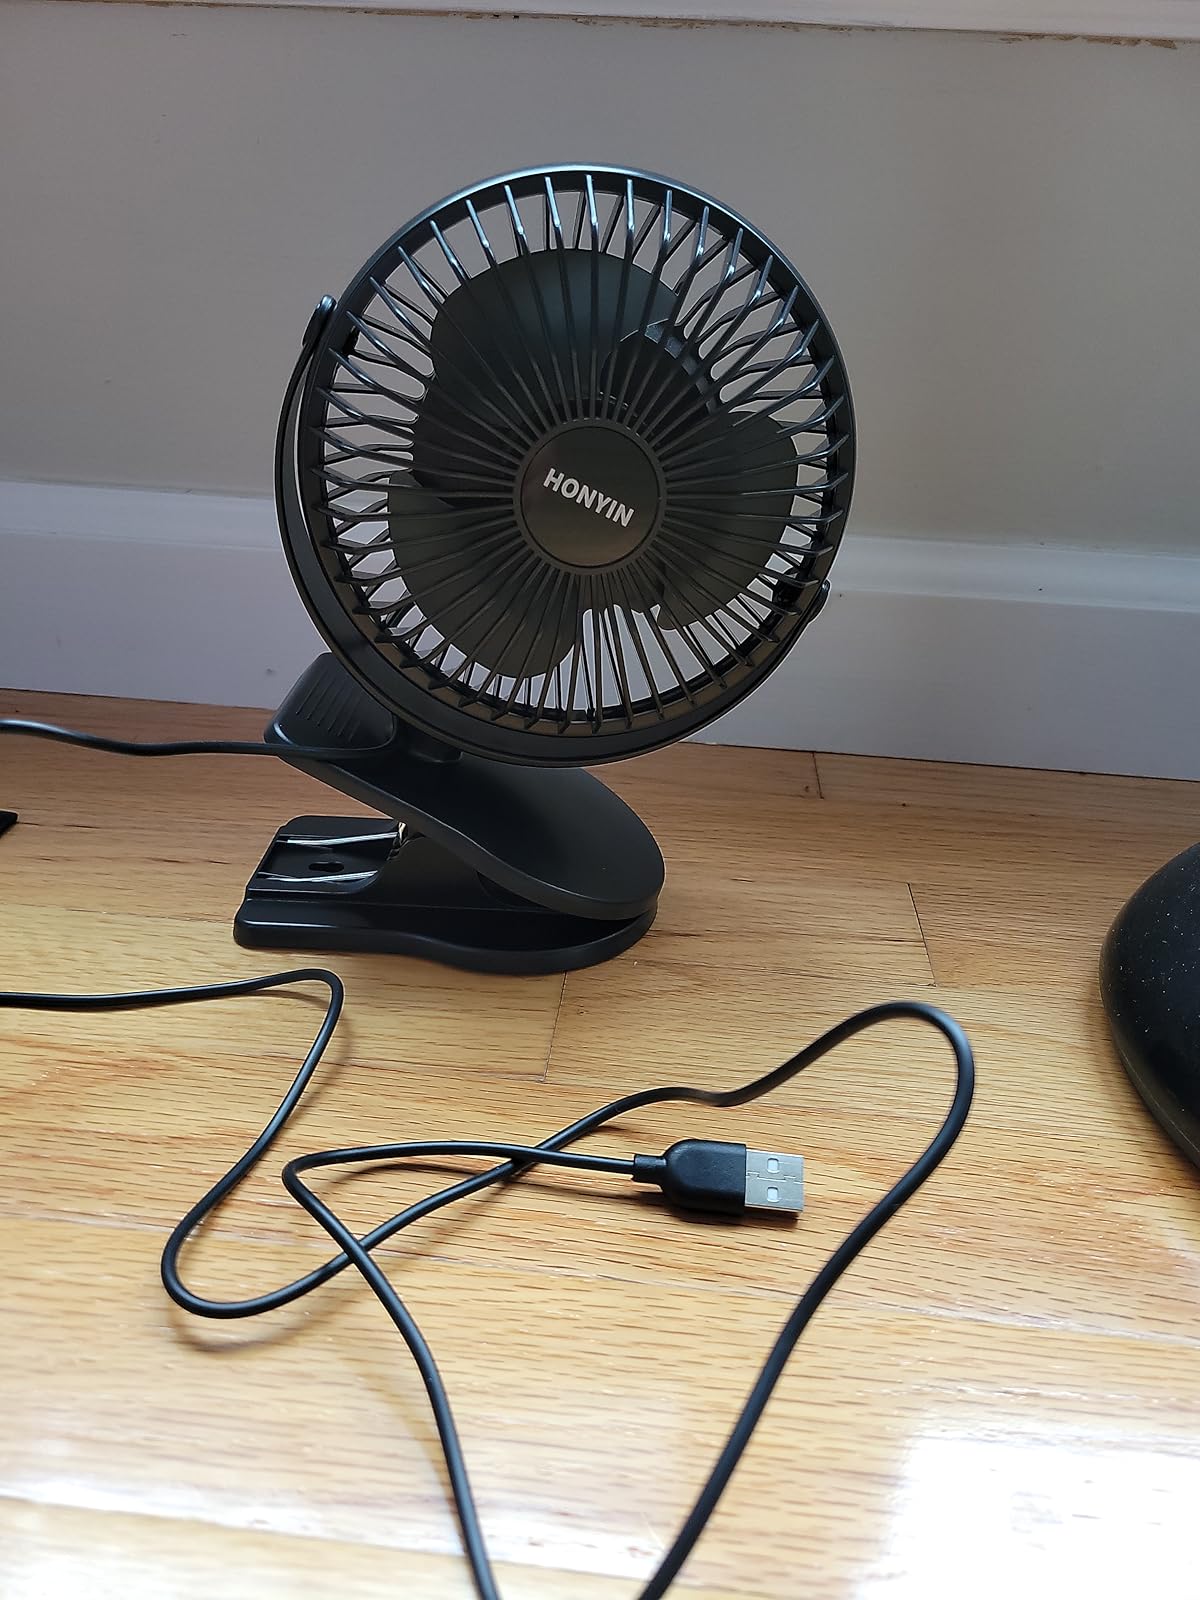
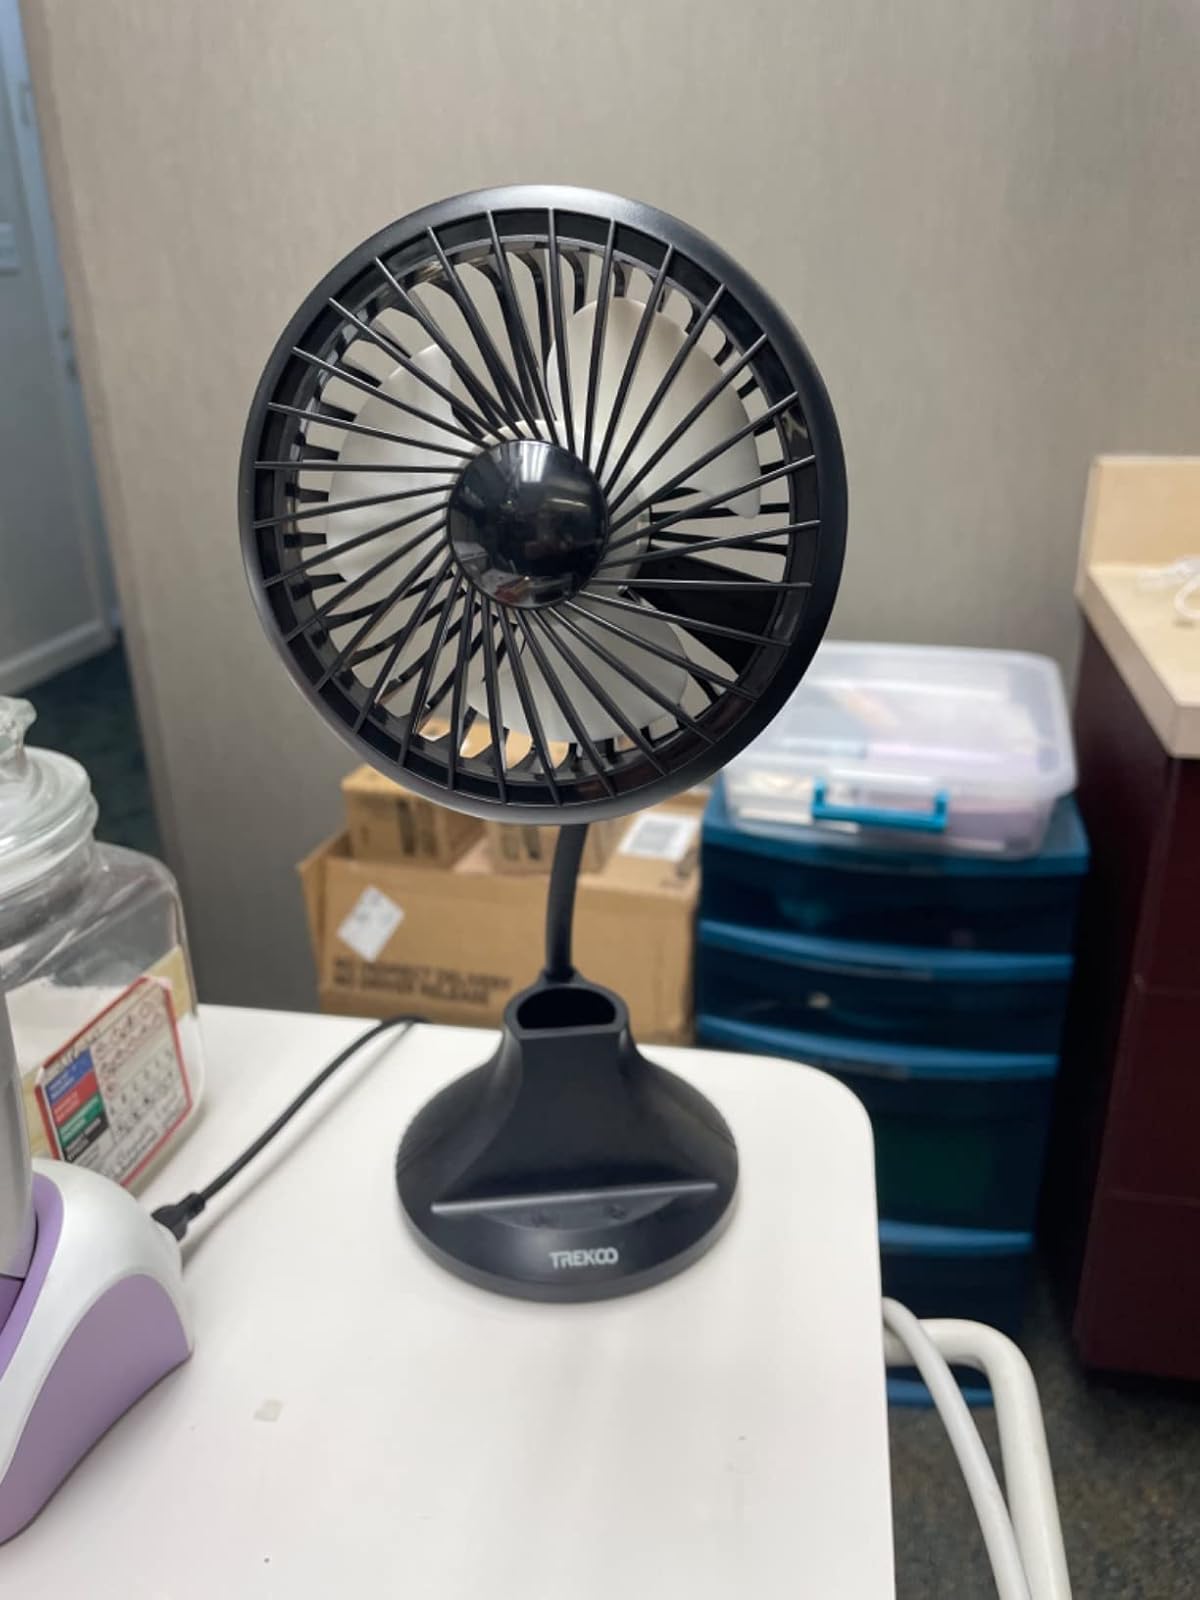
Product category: fan
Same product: no